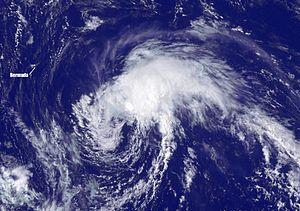
La saison cyclonique 1999 dans l'océan Atlantique nord désigne une série de cyclones tropicaux ayant officiellement débuté le 1ᵉʳ juin 1999 et finit le 30 novembre 1999. Ces dates conventionnelles délimitent la période durant laquelle il est le plus probable qu'un cyclone tropical se forme. Durant cette saison, ces dates ont été respectées. Arlène se forme le 11 juin, et Lenny se dissipe le 23 novembre. La saison est particulièrement active. La raison, tout comme en 1998, 2000, et 2001 est le puissant événement La Niña durable de l'été 1998 au printemps 2001. Cependant, il est constaté que l'activité de chacune de ces saisons est inférieure à celle de la précédente. En effet, un événement La Niña induit un refroidissement mondial qui s'est progressivement propagé en Atlantique nord, et a ainsi contrecarré en partie le récent basculement de l’oscillation atlantique multidécennale en phase positive. À la suite des conséquences de La Niña, les ouragans capverdiens se sont de nouveau distingués.